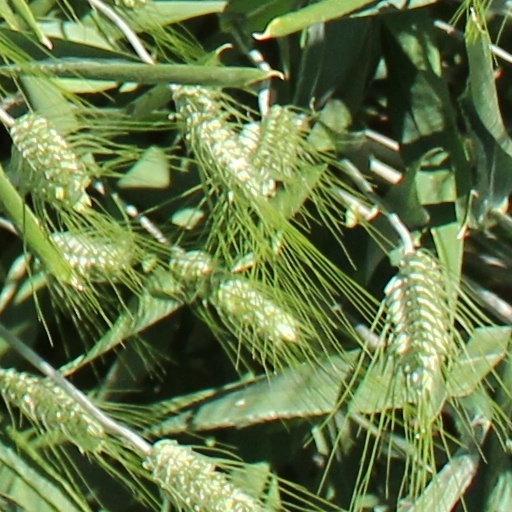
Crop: wheat